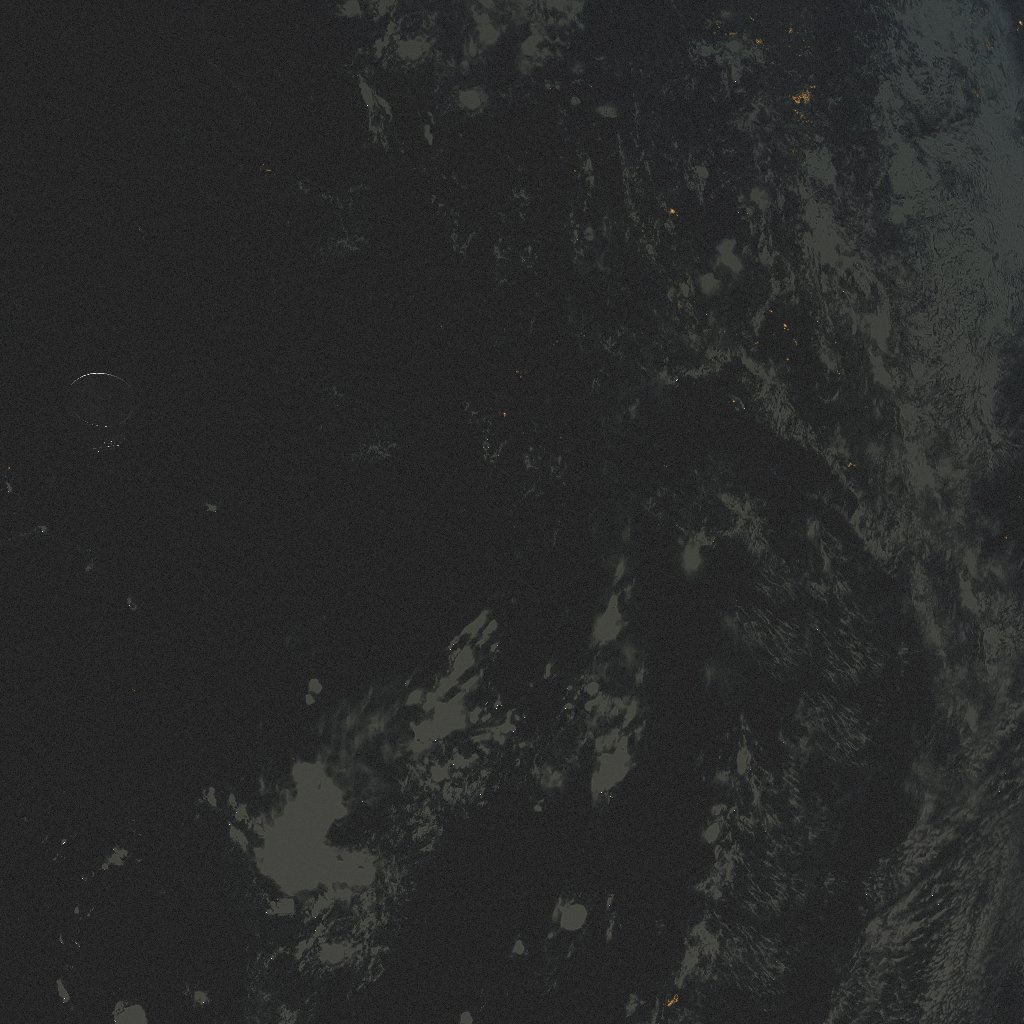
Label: debris